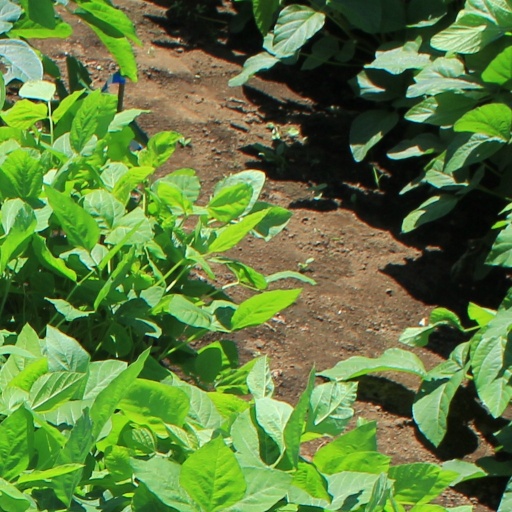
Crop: soybean